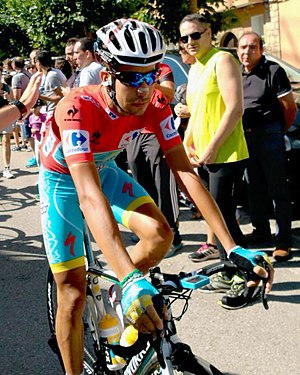
Fabio Aru / Grand Tour tidslinje
Aru i den røde førertrøje, som han senere vandt, i Vuelta a España 2015.
Fabio Aru er en italiensk professionel cykelrytter, der kører for UCI ProTeamet UAE Team Emirates. Han kørte for Astana Pro Team i seks sæsoner fra 2012 efter fire år hos holdet Palazzago i Italien. I 2013 sluttede han på fjerdepladsen i Giro del Trentino, hvor han også vandt ungdomstrøjen. Fabio Aru kørte sin første Grand Tour, Giro d'Italia 2013, som hjælperytter for holdets kaptajn Vincenzo Nibali, der endte med at vinde løbet. Aru sluttede selv som nummer 42.